30th Infantry Division (United States)

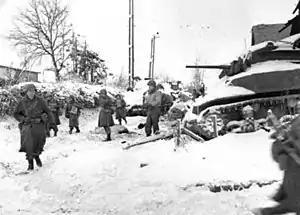
Men of the 117th Infantry Regiment, part of the 30th Infantry Division, move past a destroyed American M5 "Stuart" tank on their march to capture the town of St. Vith at the close of the Battle of the Bulge, January 1945.

The 30th Division headquarters arrived at the port of Charleston, South Carolina, aboard the USS Madawaska on 2 April 1919 after 11 months of overseas service and was demobilized on 7 May 1919 at Camp Jackson, South Carolina. In accordance with the National Defense Act of 1920, the division was allotted to the states of Georgia, North Carolina, South Carolina, and Tennessee, and assigned to the IV Corps. The division headquarters was reorganized and federally recognized 24 August 1926 at 121 Capitol Square, Atlanta, Georgia. The division headquarters was relocated on 20 September 1932 to Macon, Georgia. The designated mobilization training center for the “Old Hickory” Division was Camp Jackson, where much of the division's training activities occurred between the wars. For most years, the division's subordinate units held separate summer camps at locations usually within their respective states: Tybee Island or St. Simons Island for Georgia units; Camp Glenn near Morehead City for North Carolina units; Camp Jackson for South Carolina units; Camp Peay near Tullahoma or Camp John Sevier near Greenville, South Carolina for Tennessee units. The division staff, composed of personnel from all four states, came together to conduct joint training for several summers before World War II. The division staff usually assembled at Camp Jackson most summers, but conducted their training at Tybee Island for at least one camp. The division also participated in several corps area and army-level command post exercises.